Fire alarm control panel

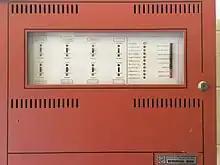
This basic 8-zone fire alarm control panel has many of the classic LED indicators

Many panels today have the capability of alerting building personnel of a situation which could develop into a potentially serious problem. Fire alarm panels indicate an abnormal condition via a solid or flashing LED. Most panels also contain a small sounder, called a "piezo", used in conjunction with the visual alert. A number of indicators are described below, but not all fire alarm panels have all of these indicators.